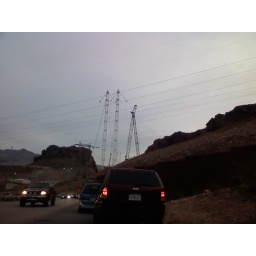
Weird and crazy crane building a bridge near the hover dam